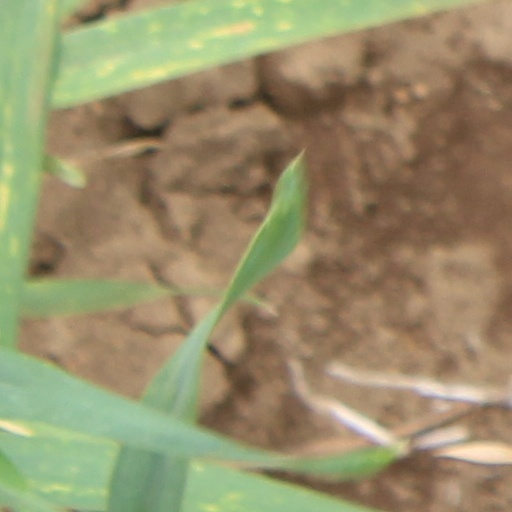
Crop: wheat